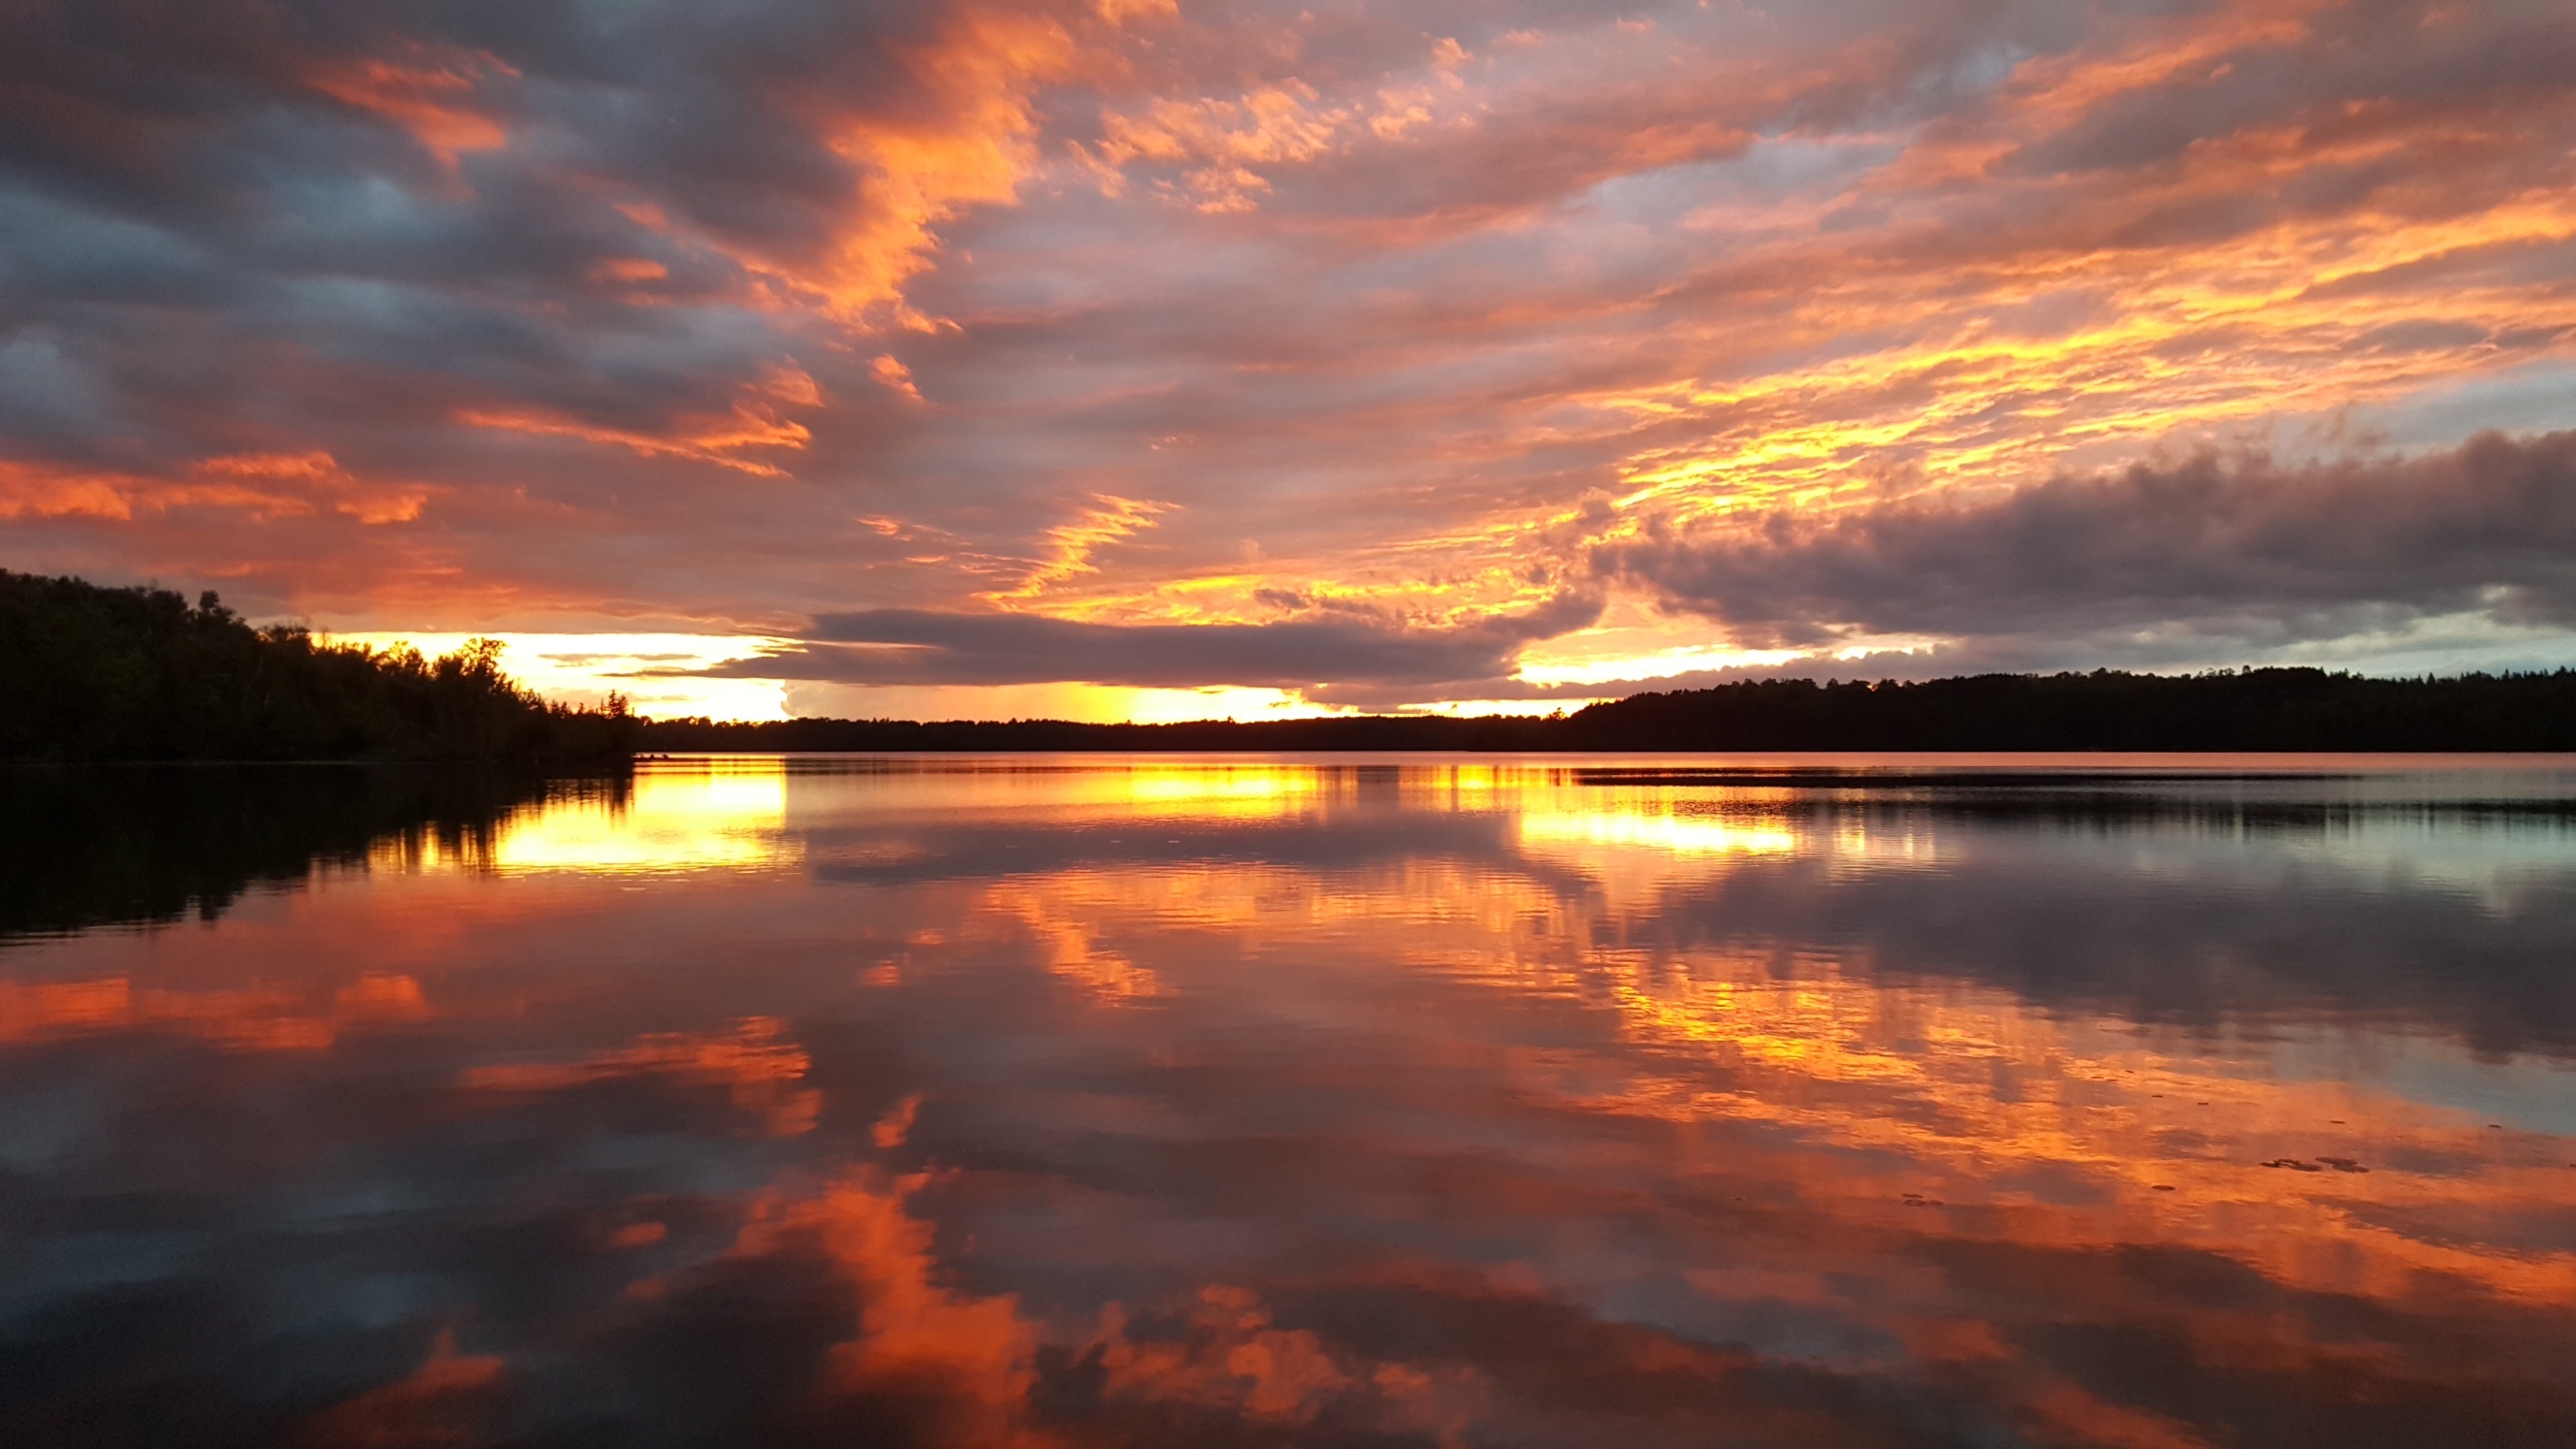
sea, cloud, sky, sun, sunrise, sunset, sunlight, morning, lake, dawn, atmosphere, river, dusk, evening, reflection, loch, afterglow, red sky at morning